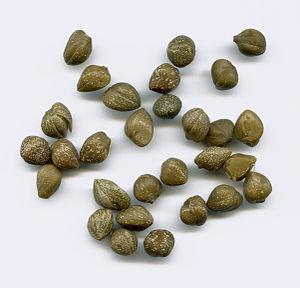
La câpre est un condiment produit à partir de boutons floraux du câprier commun ainsi que du câprier ovale. Le câprier est aussi connu pour son fruit qui est consommé mariné sous le nom de câpron.